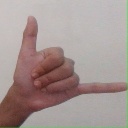
अक्षर: द